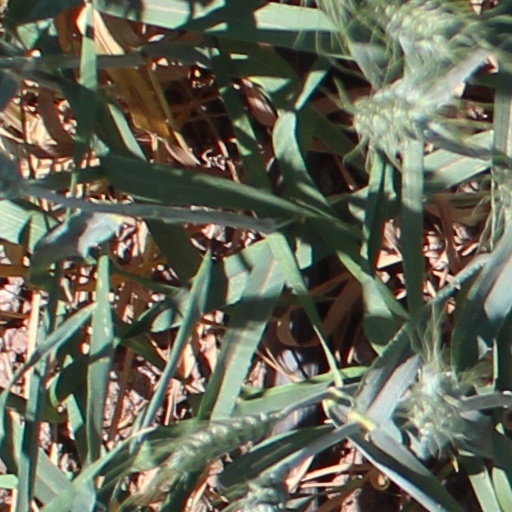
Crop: wheat